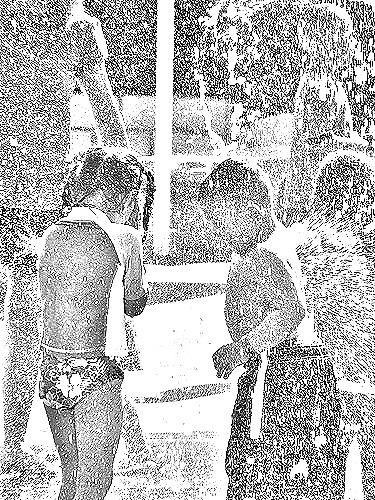
Portrait style: Sketch Portrait